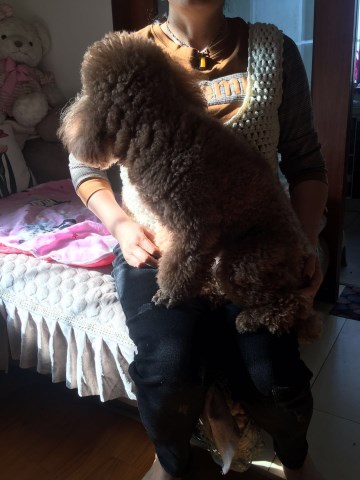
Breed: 7449-n000128-teddy